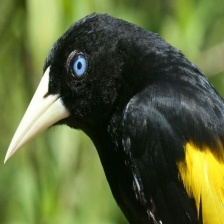
Species: YELLOW CACIQUE
Scientific name: CACICUS CELA